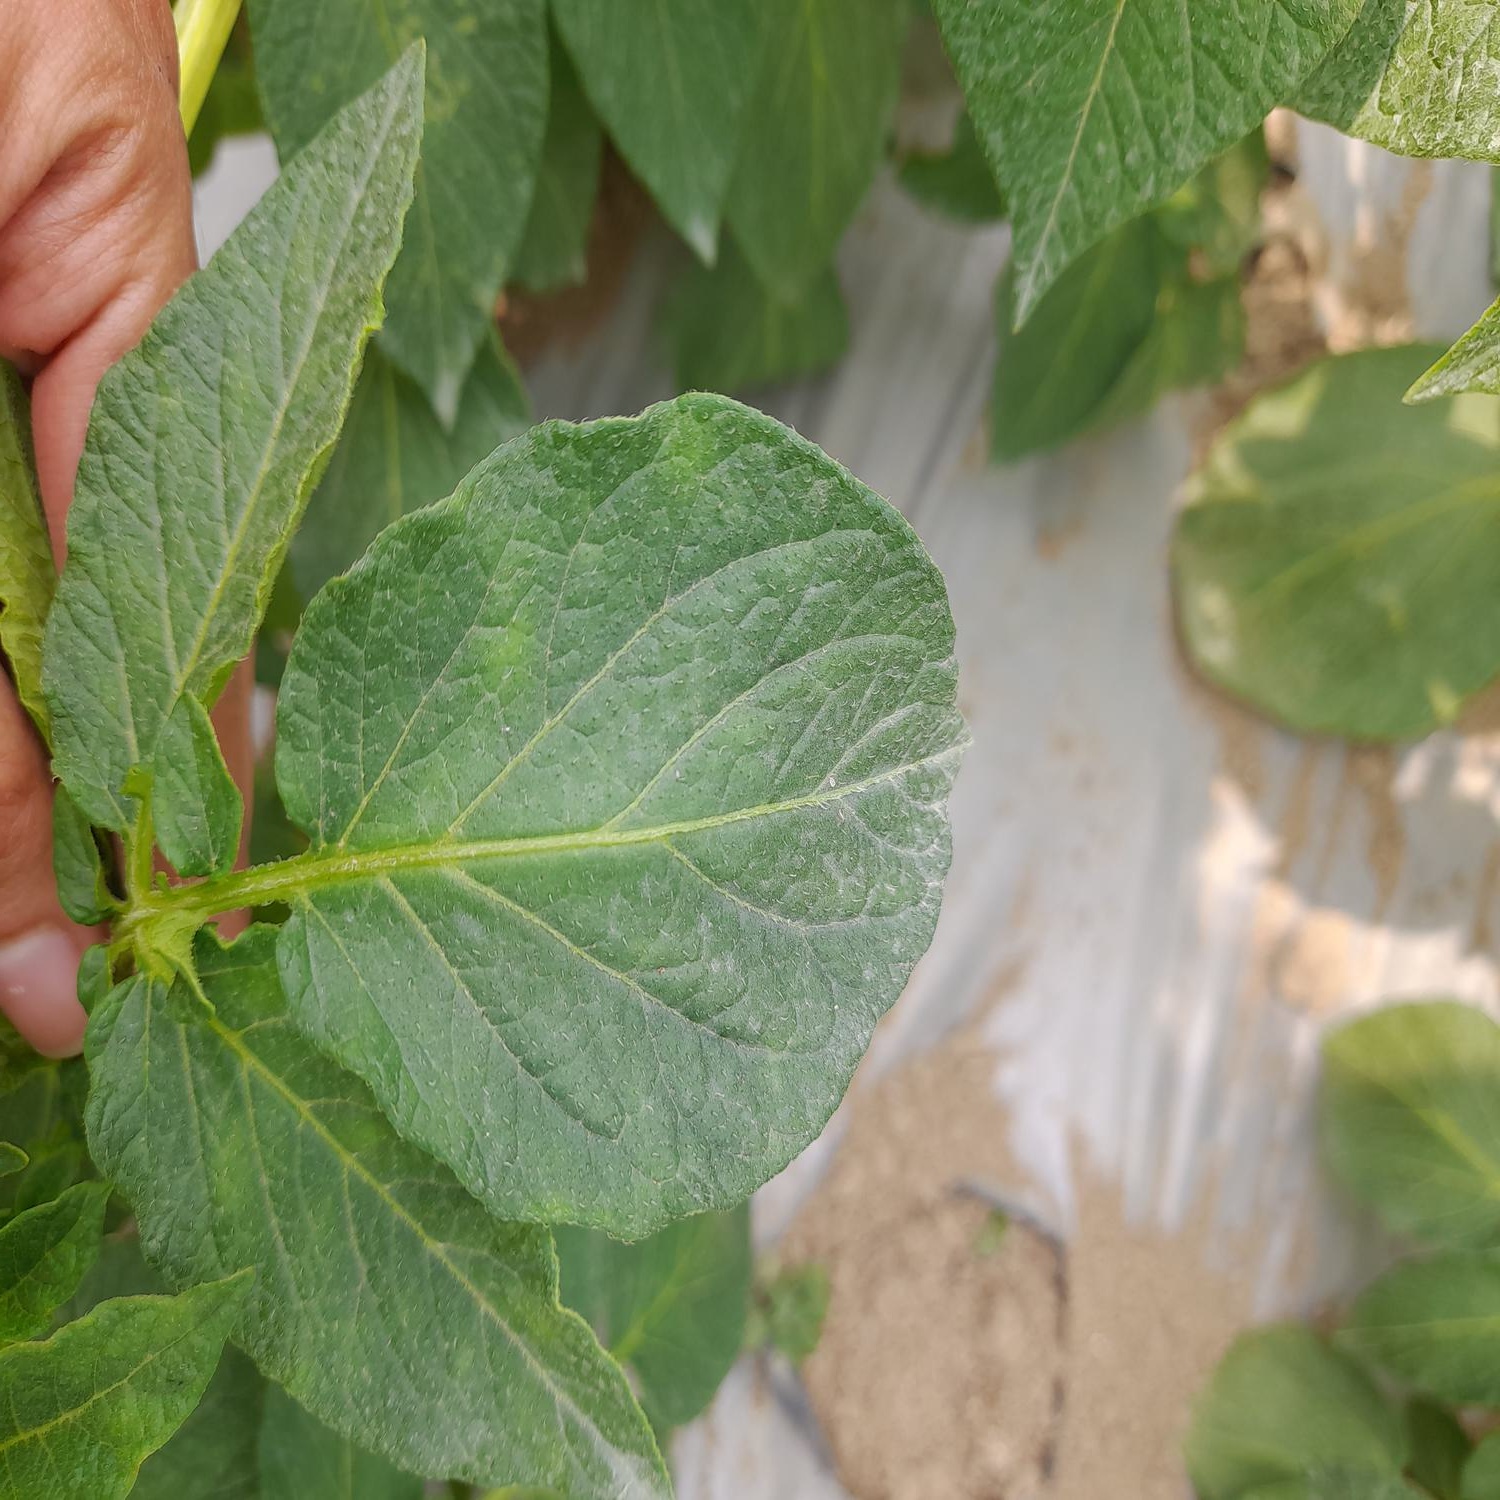
Etiqueta: Virus